Citrus Heights, California

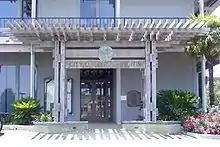
Former City Hall

In the California State Legislature, Citrus Heights is in , and in .